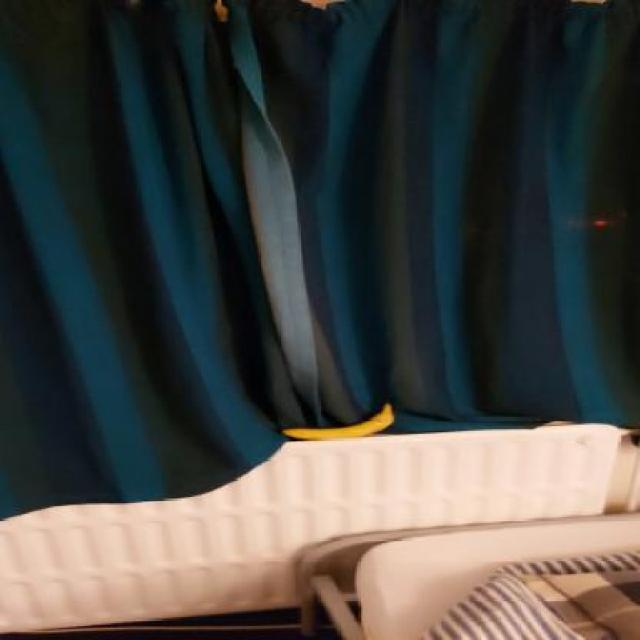
Label: bananas